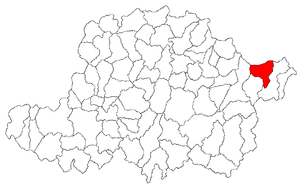
Vârfurile est une commune du județ d'Arad, Roumanie qui compte 2 715 habitants.